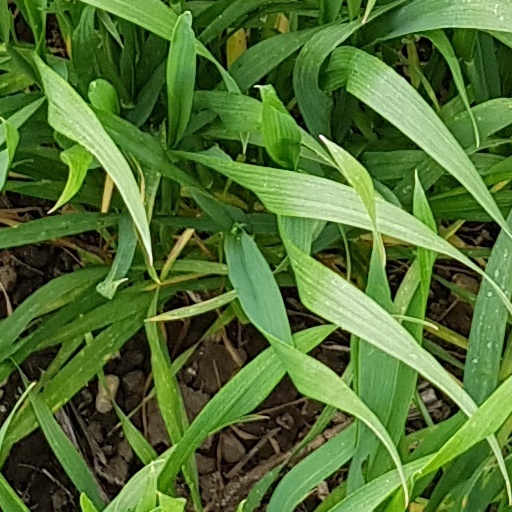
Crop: wheat